Ghosalegad Fort

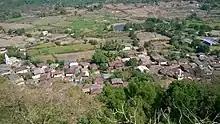
Village Ghosale from the fort

It is not known about who built this fort. In the 16th century, this fort was under the control of Adilshah of Bijapur. Chatrapati Shivaji Maharaj won this fort in 1648. This fort was encircled by troops of Siddhi of Janjira when Afzalkhan had tried to kill Chatrapati Shivaji Mahraj at Pratapgad, However, Shivaji Maharaj killed Afzalkhan and knowing this Siddhi also returned with the troops to Janjira. At times this fort was in control of Siddhi, Angre and Maratha rule. Finally, Col. Prother captured this fort in 1818.